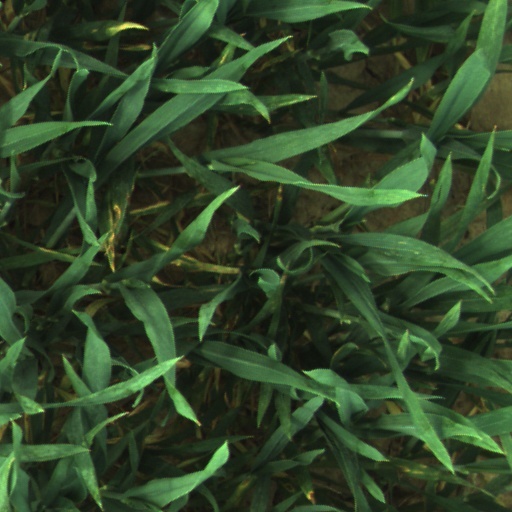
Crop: wheat